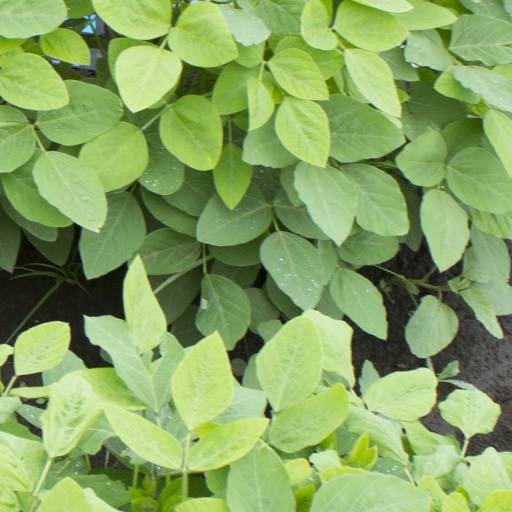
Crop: soybean